Viaticum

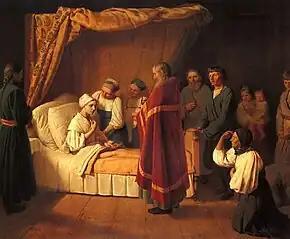
Administration of the (Eastern Orthodox) Eucharist to a dying woman (1839 painting by artist Alexey Venetsianov)

For Communion as Viaticum, the Eucharist is given in its usual form, with the added words "May the Lord Jesus Christ protect you and lead you to eternal life". The Eucharist is seen as the ideal spiritual food to strengthen a dying person for the journey from this world to life after death. The desire to have the bread and wine consecrated in the Eucharist available for the sick and dying led to the reservation of the Blessed Sacrament, a practice which has endured from the earliest days of the Christian Church. Saint Justin Martyr, writing less than fifty years after the death of Saint John the Apostle, mentions that "the deacons communicate each of those present, and carry away to the absent the consecrated Bread, and wine and water".